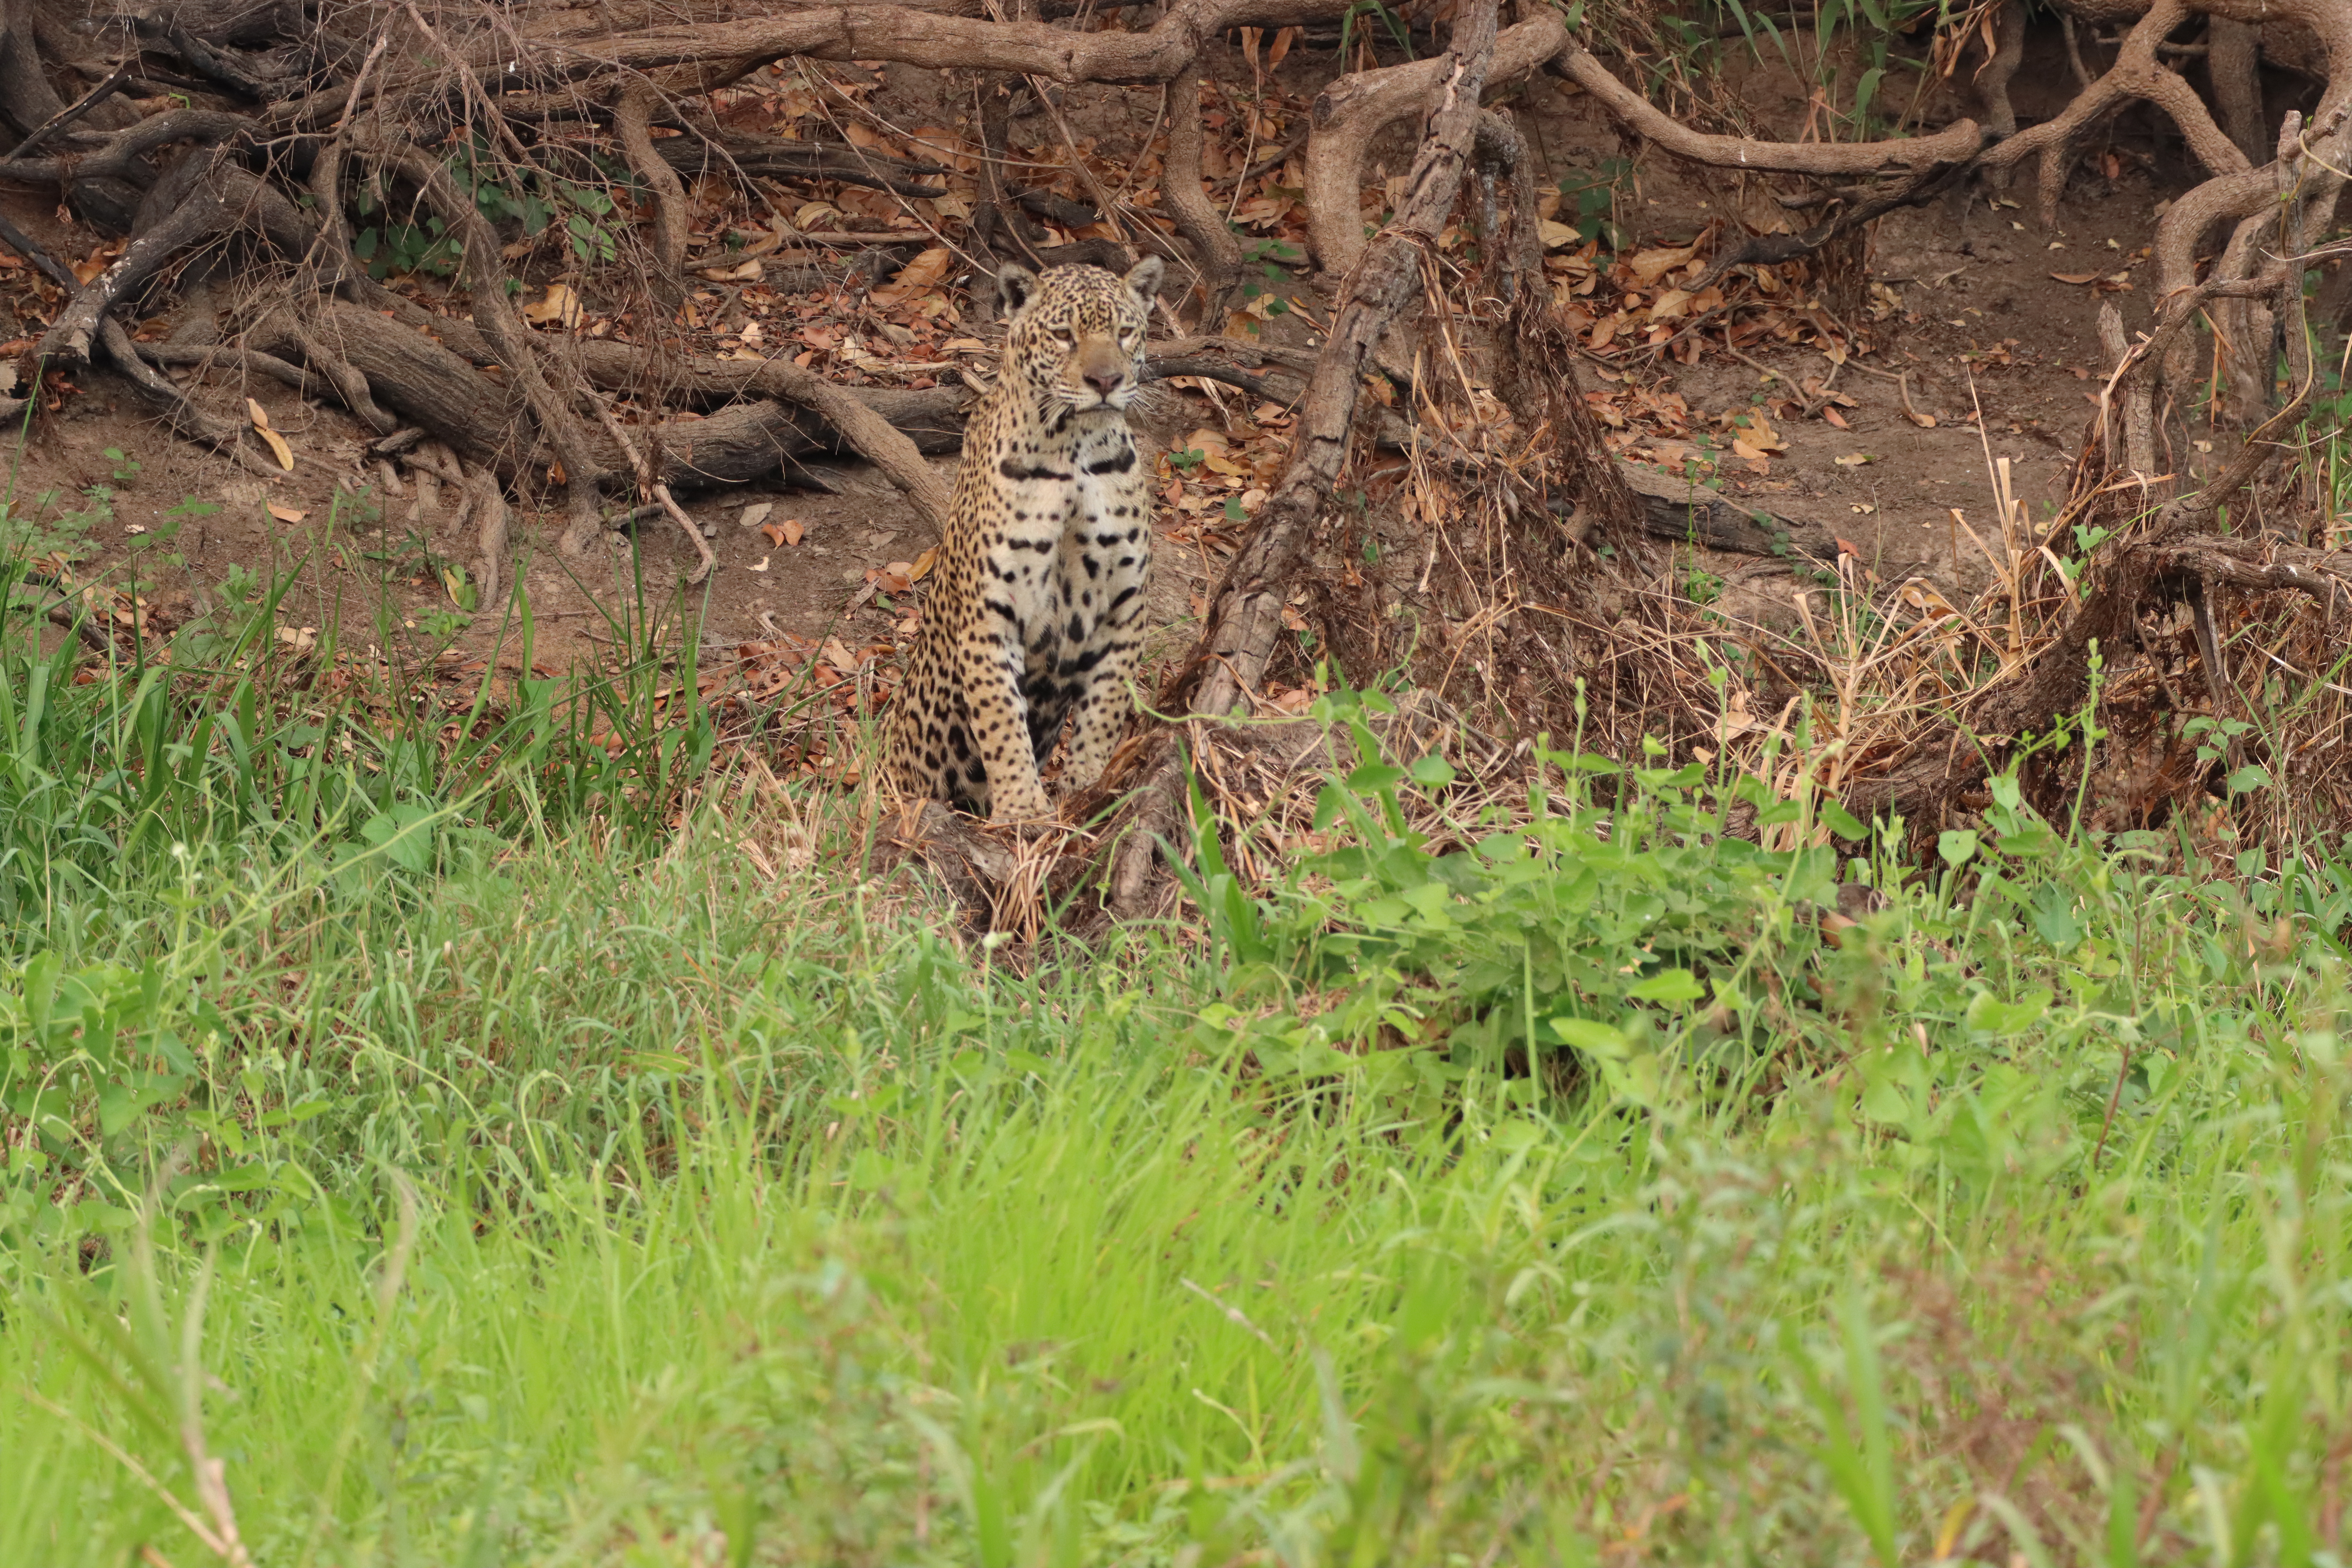
Jaguar: Medrosa